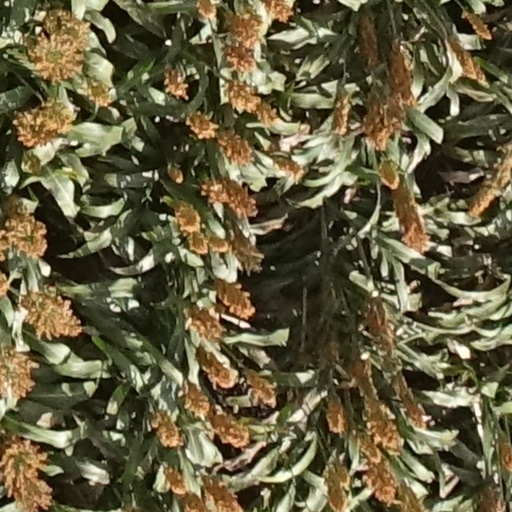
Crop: sorghum